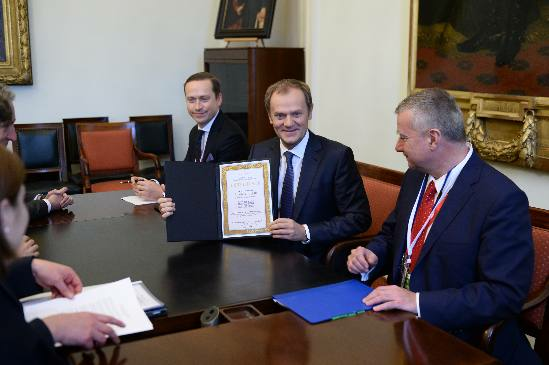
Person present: Yes